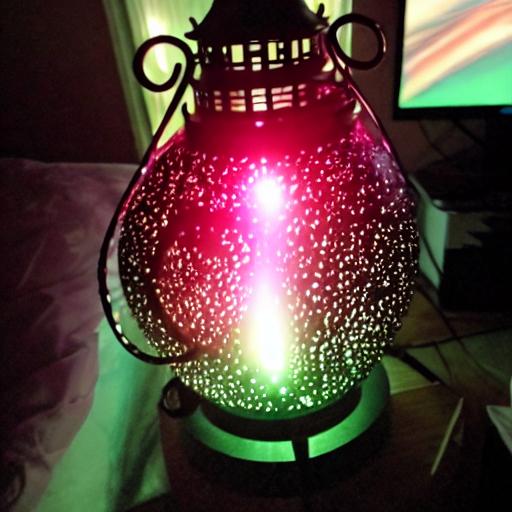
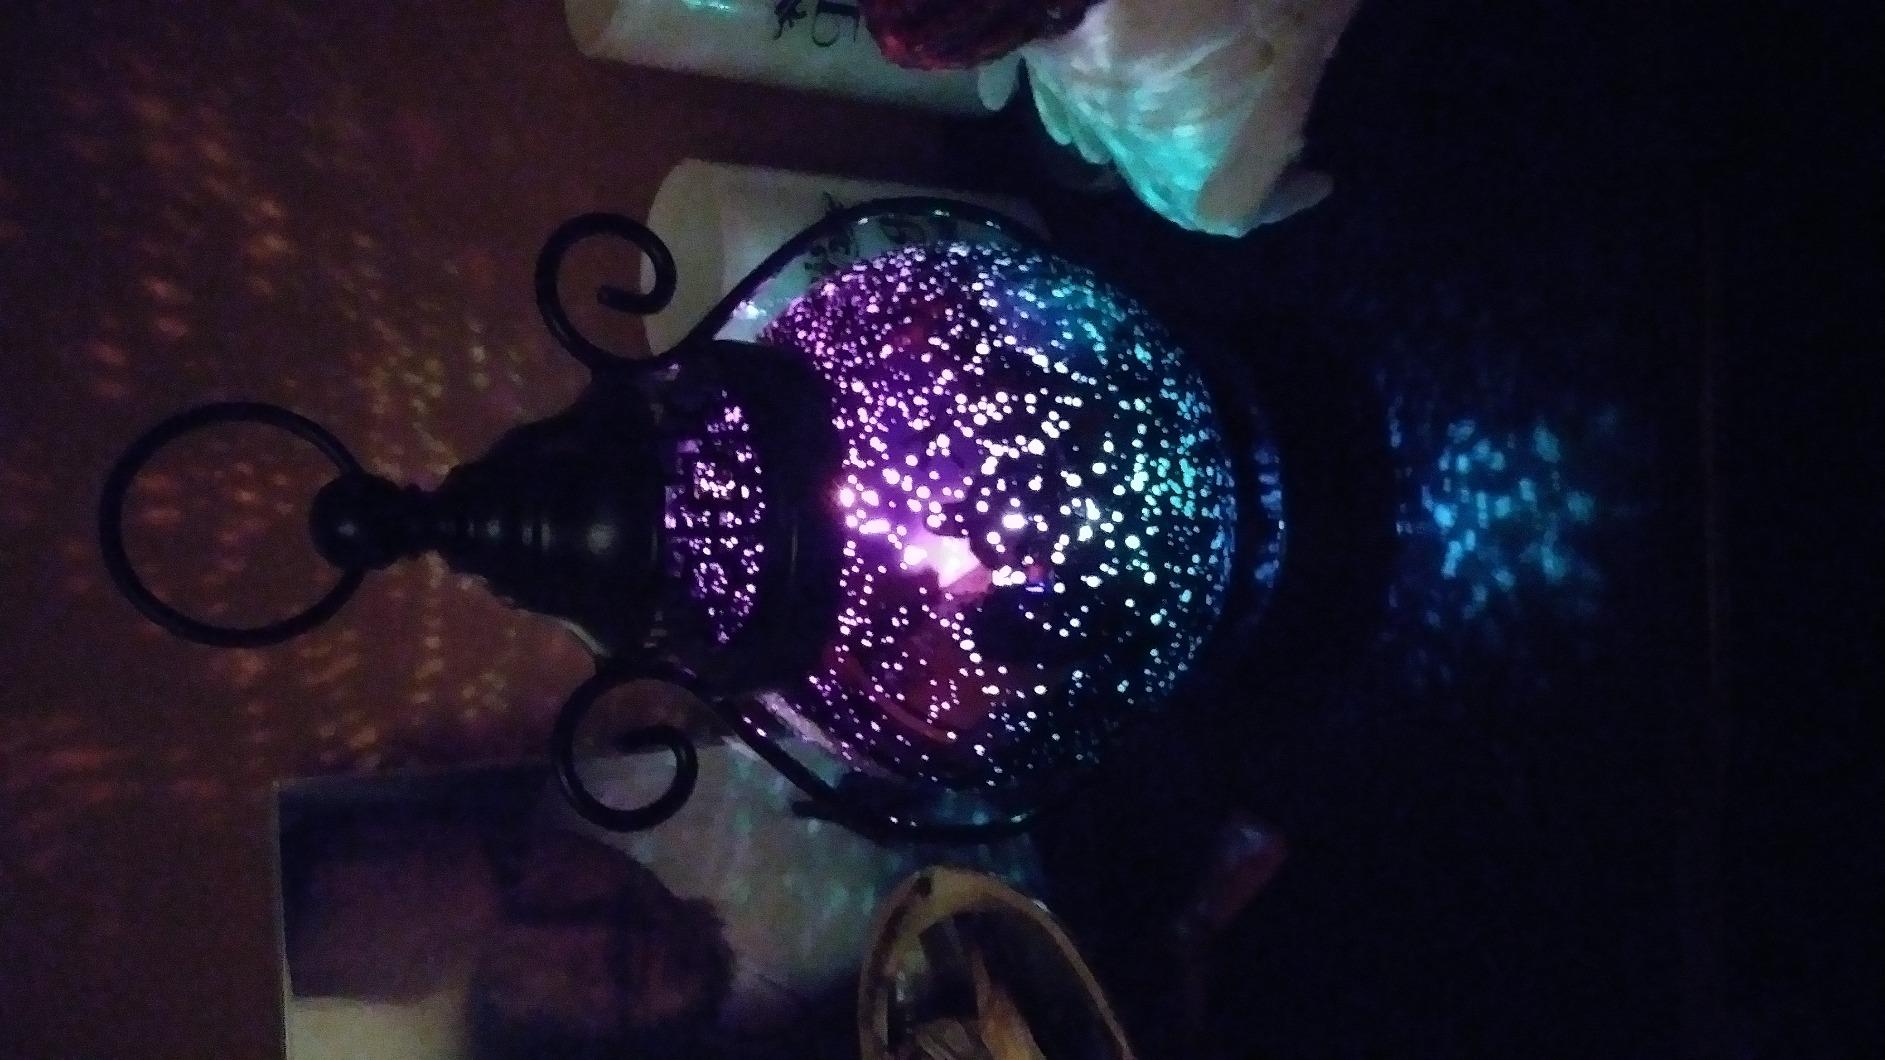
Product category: lantern
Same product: no